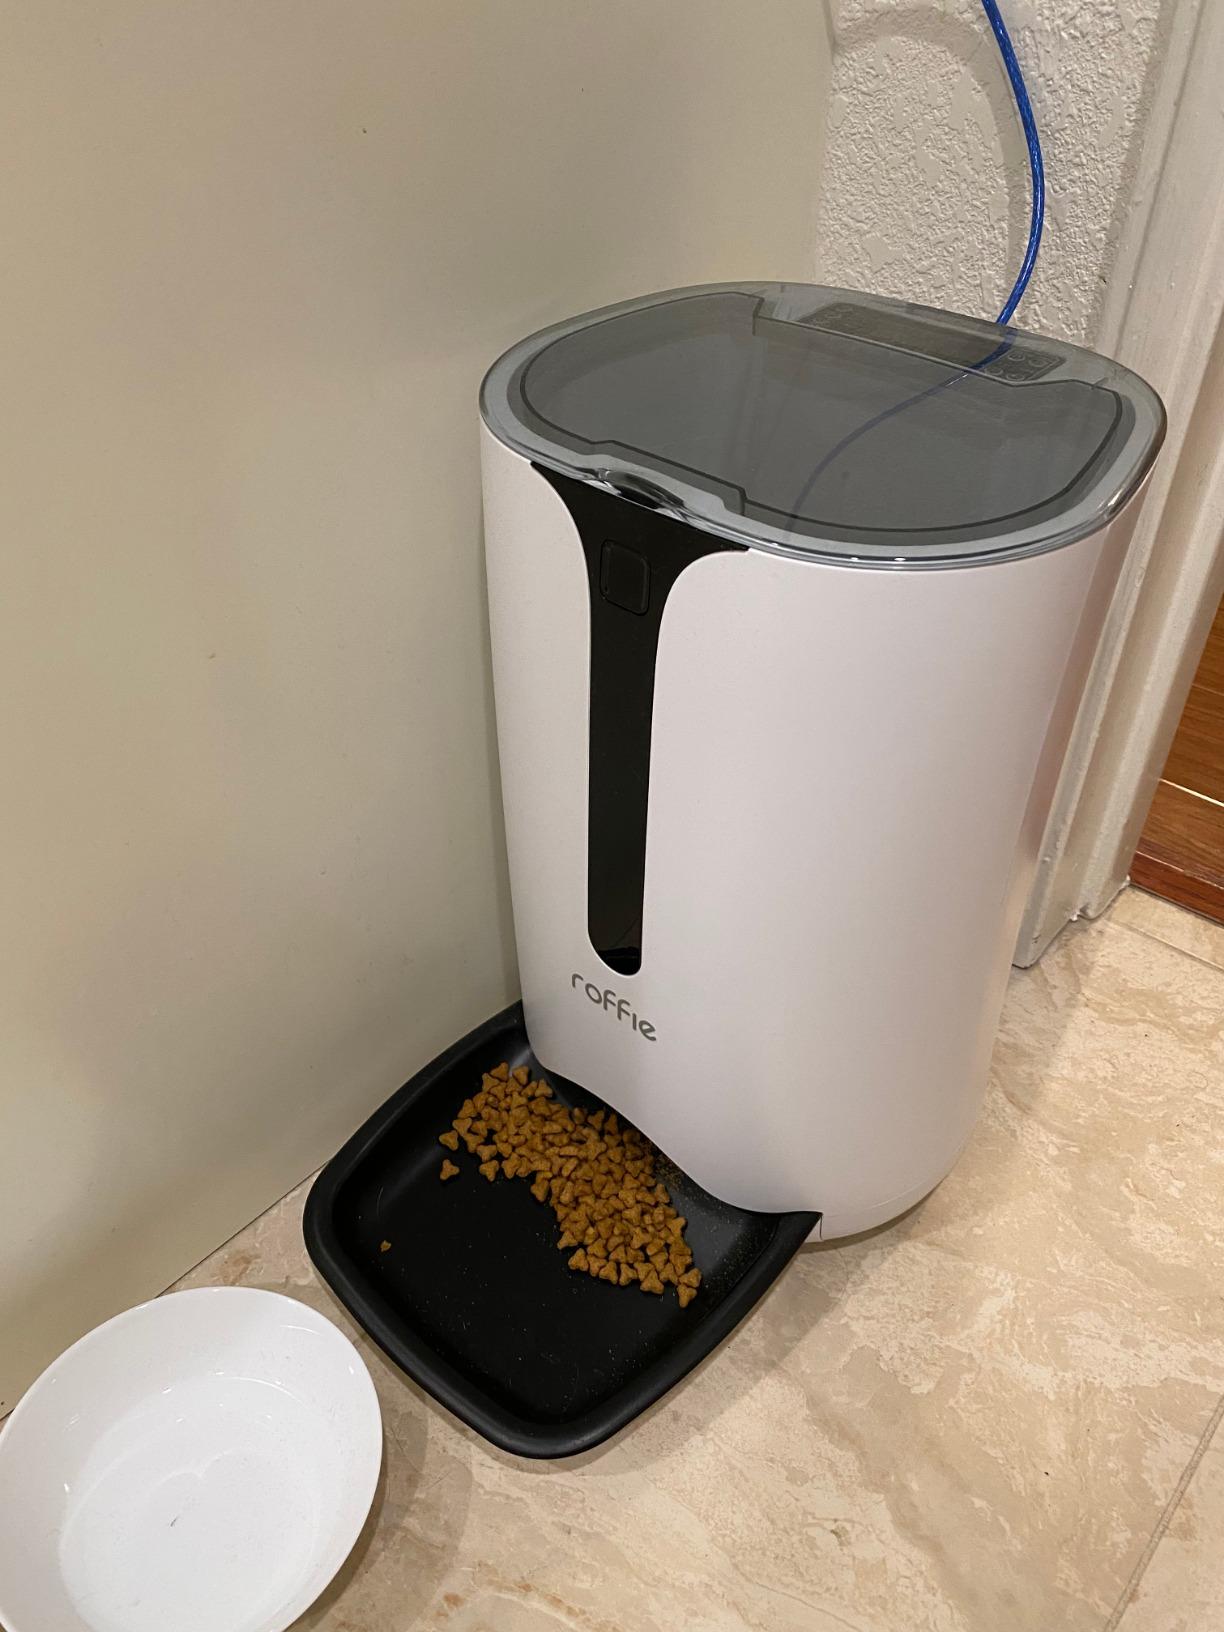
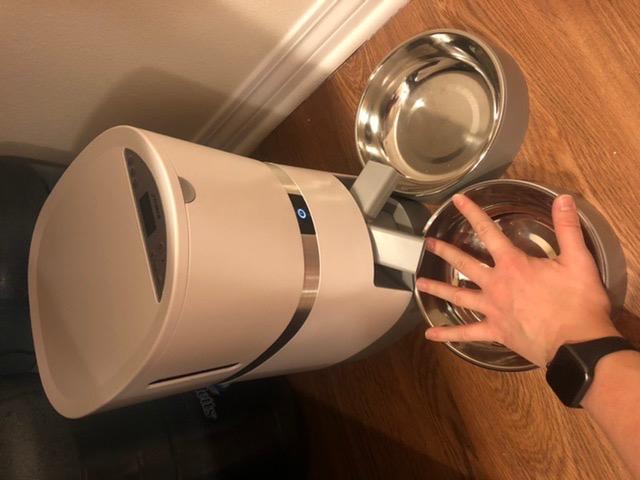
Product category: items_feeder
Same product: no